E. W. Hornung

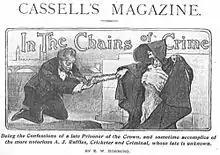
The first Raffles story was in the June 1898 issue of "Cassell's Magazine."

In 1898 Hornung's mother died, aged 72 and he dedicated his next book, a series of short stories titled "Some Persons Unknown", to her memory. Later that year Hornung and his wife visited Italy for six months, staying in Posillipo; his account of the location appeared in an article of the May 1899 edition of "The Cornhill Magazine". The Hornungs returned to London in early 1899, to a house in Pitt Street, Kensington, where they lived for the next six years.